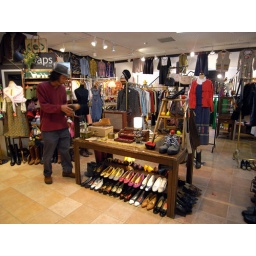
A cute used clothing store in sagamiono.